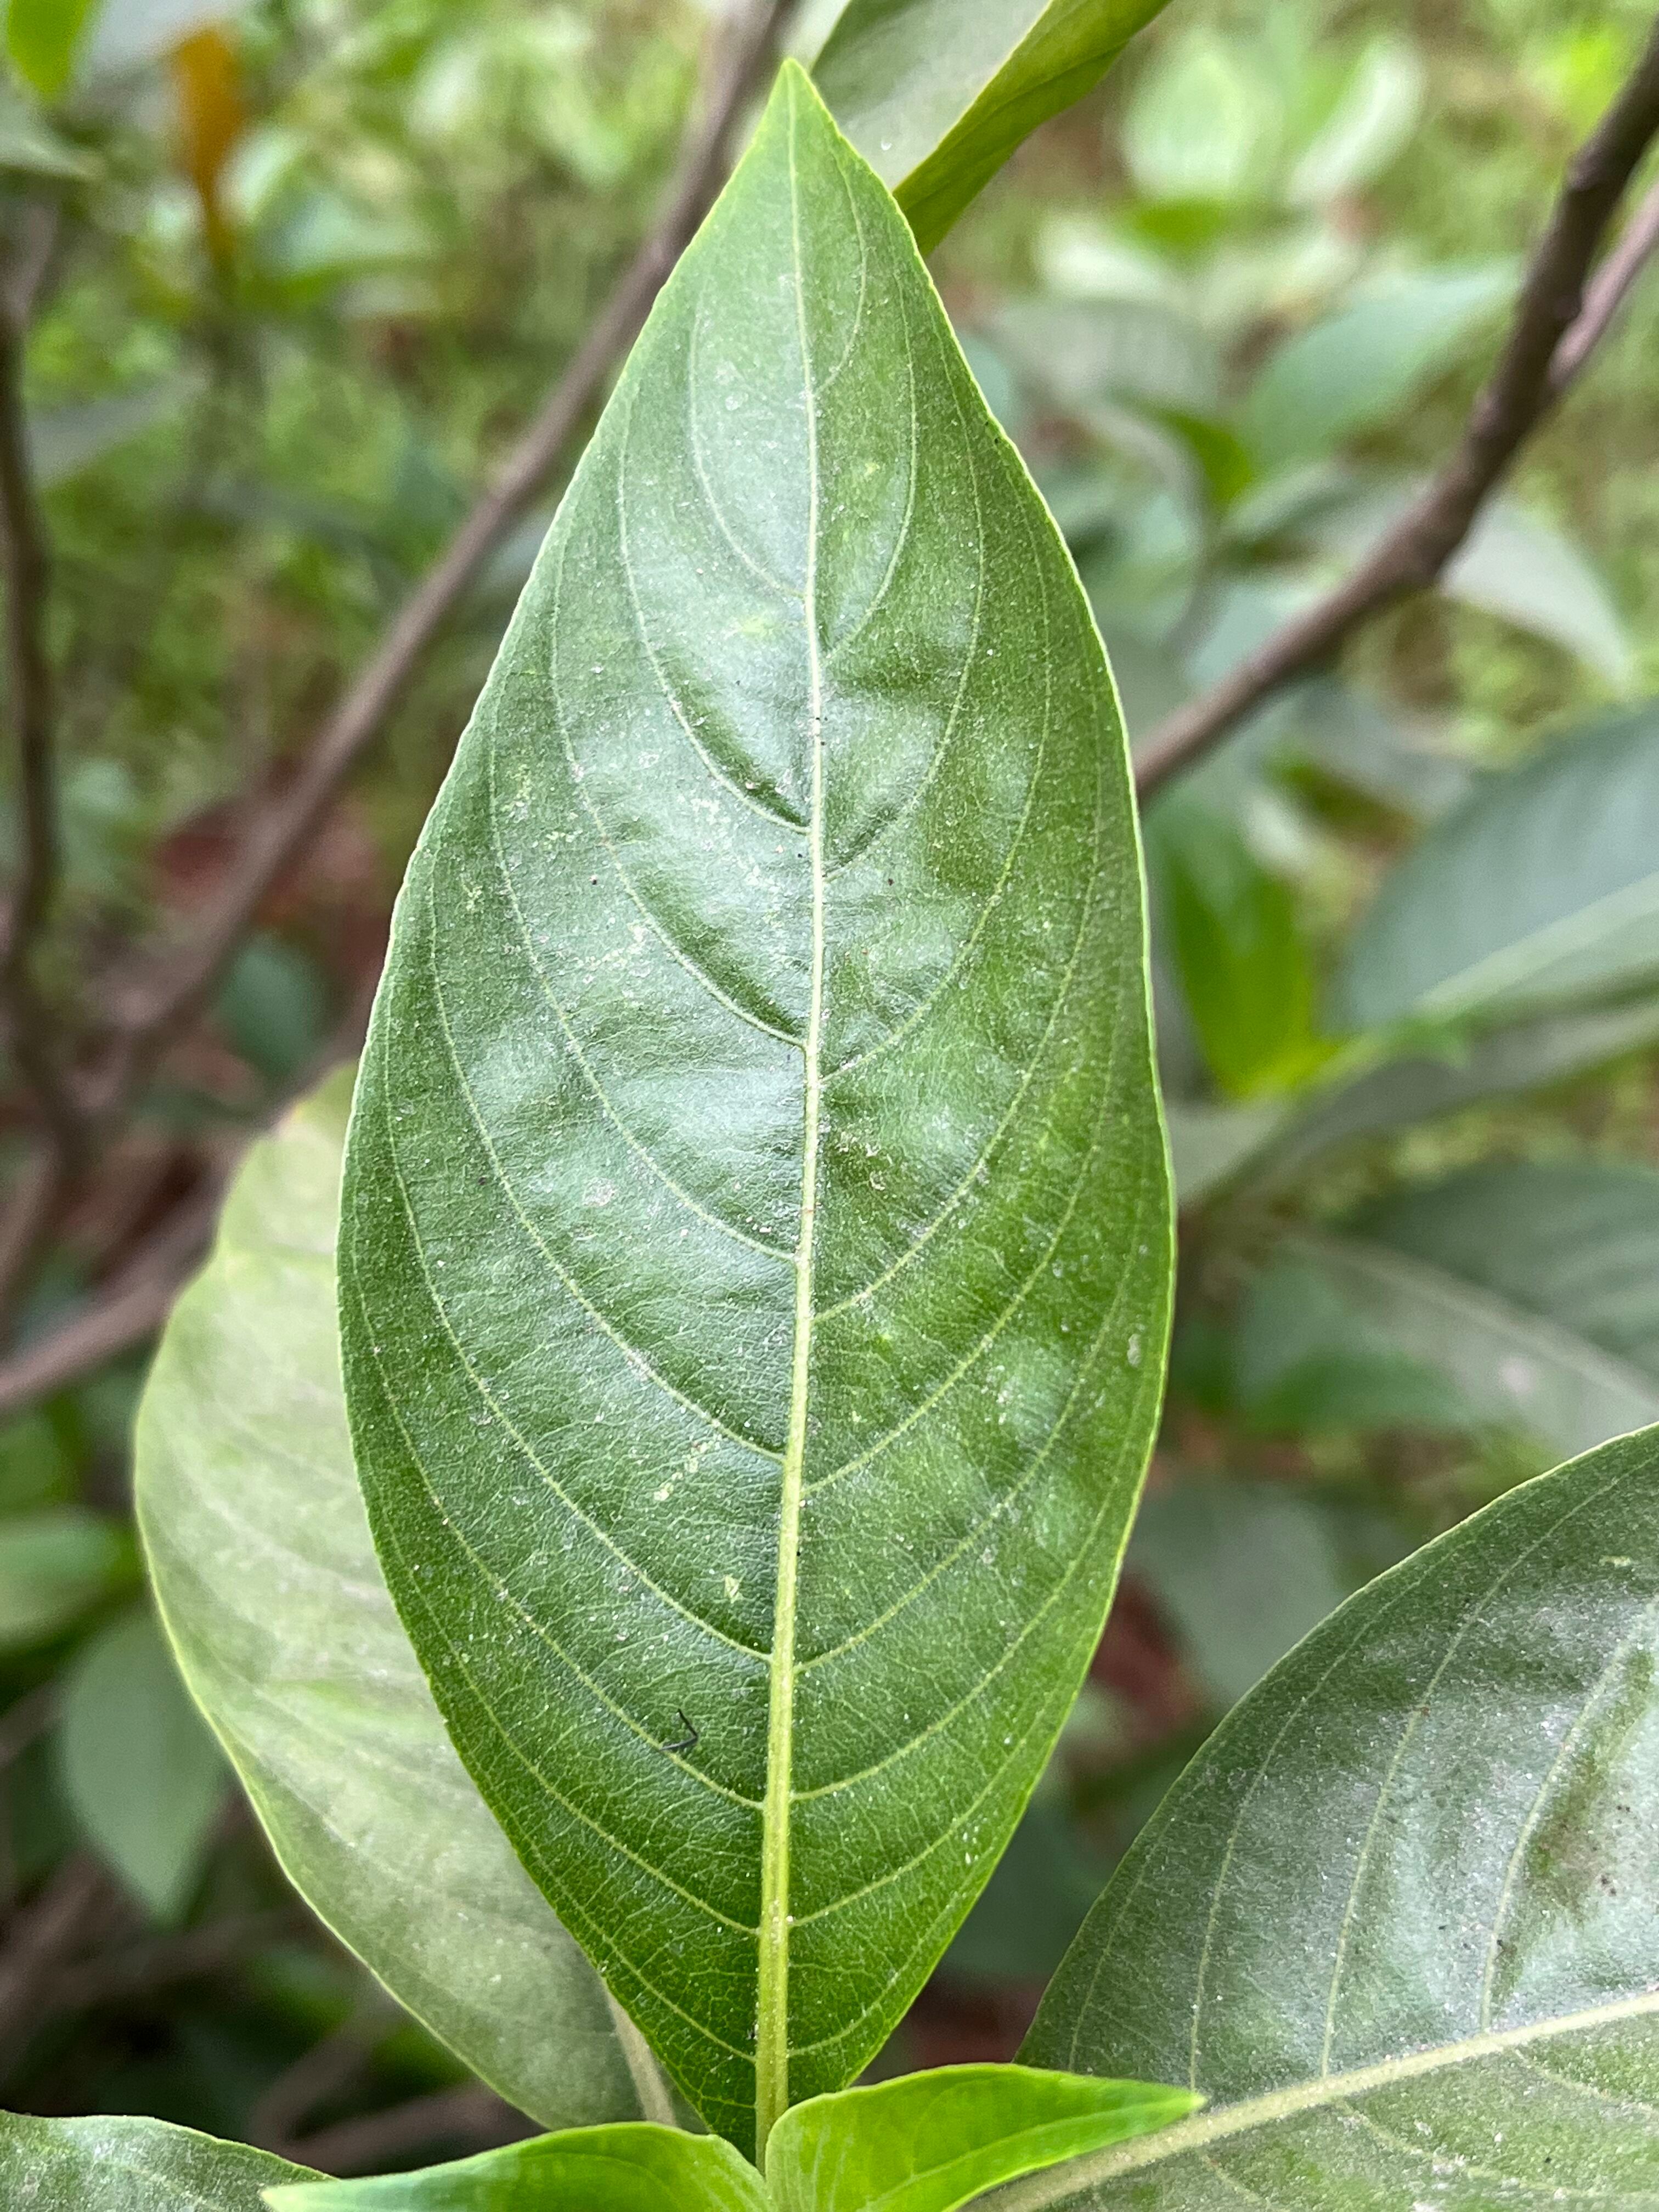
Plant species: justicia-adhatoda